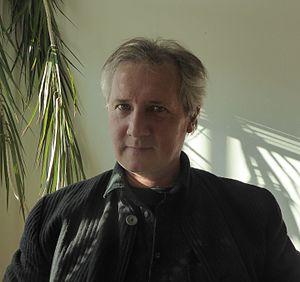
Peter Machajdik, né le 1ᵉʳ juin 1961 à Bratislava, est un compositeur et artiste sonore slovaque.